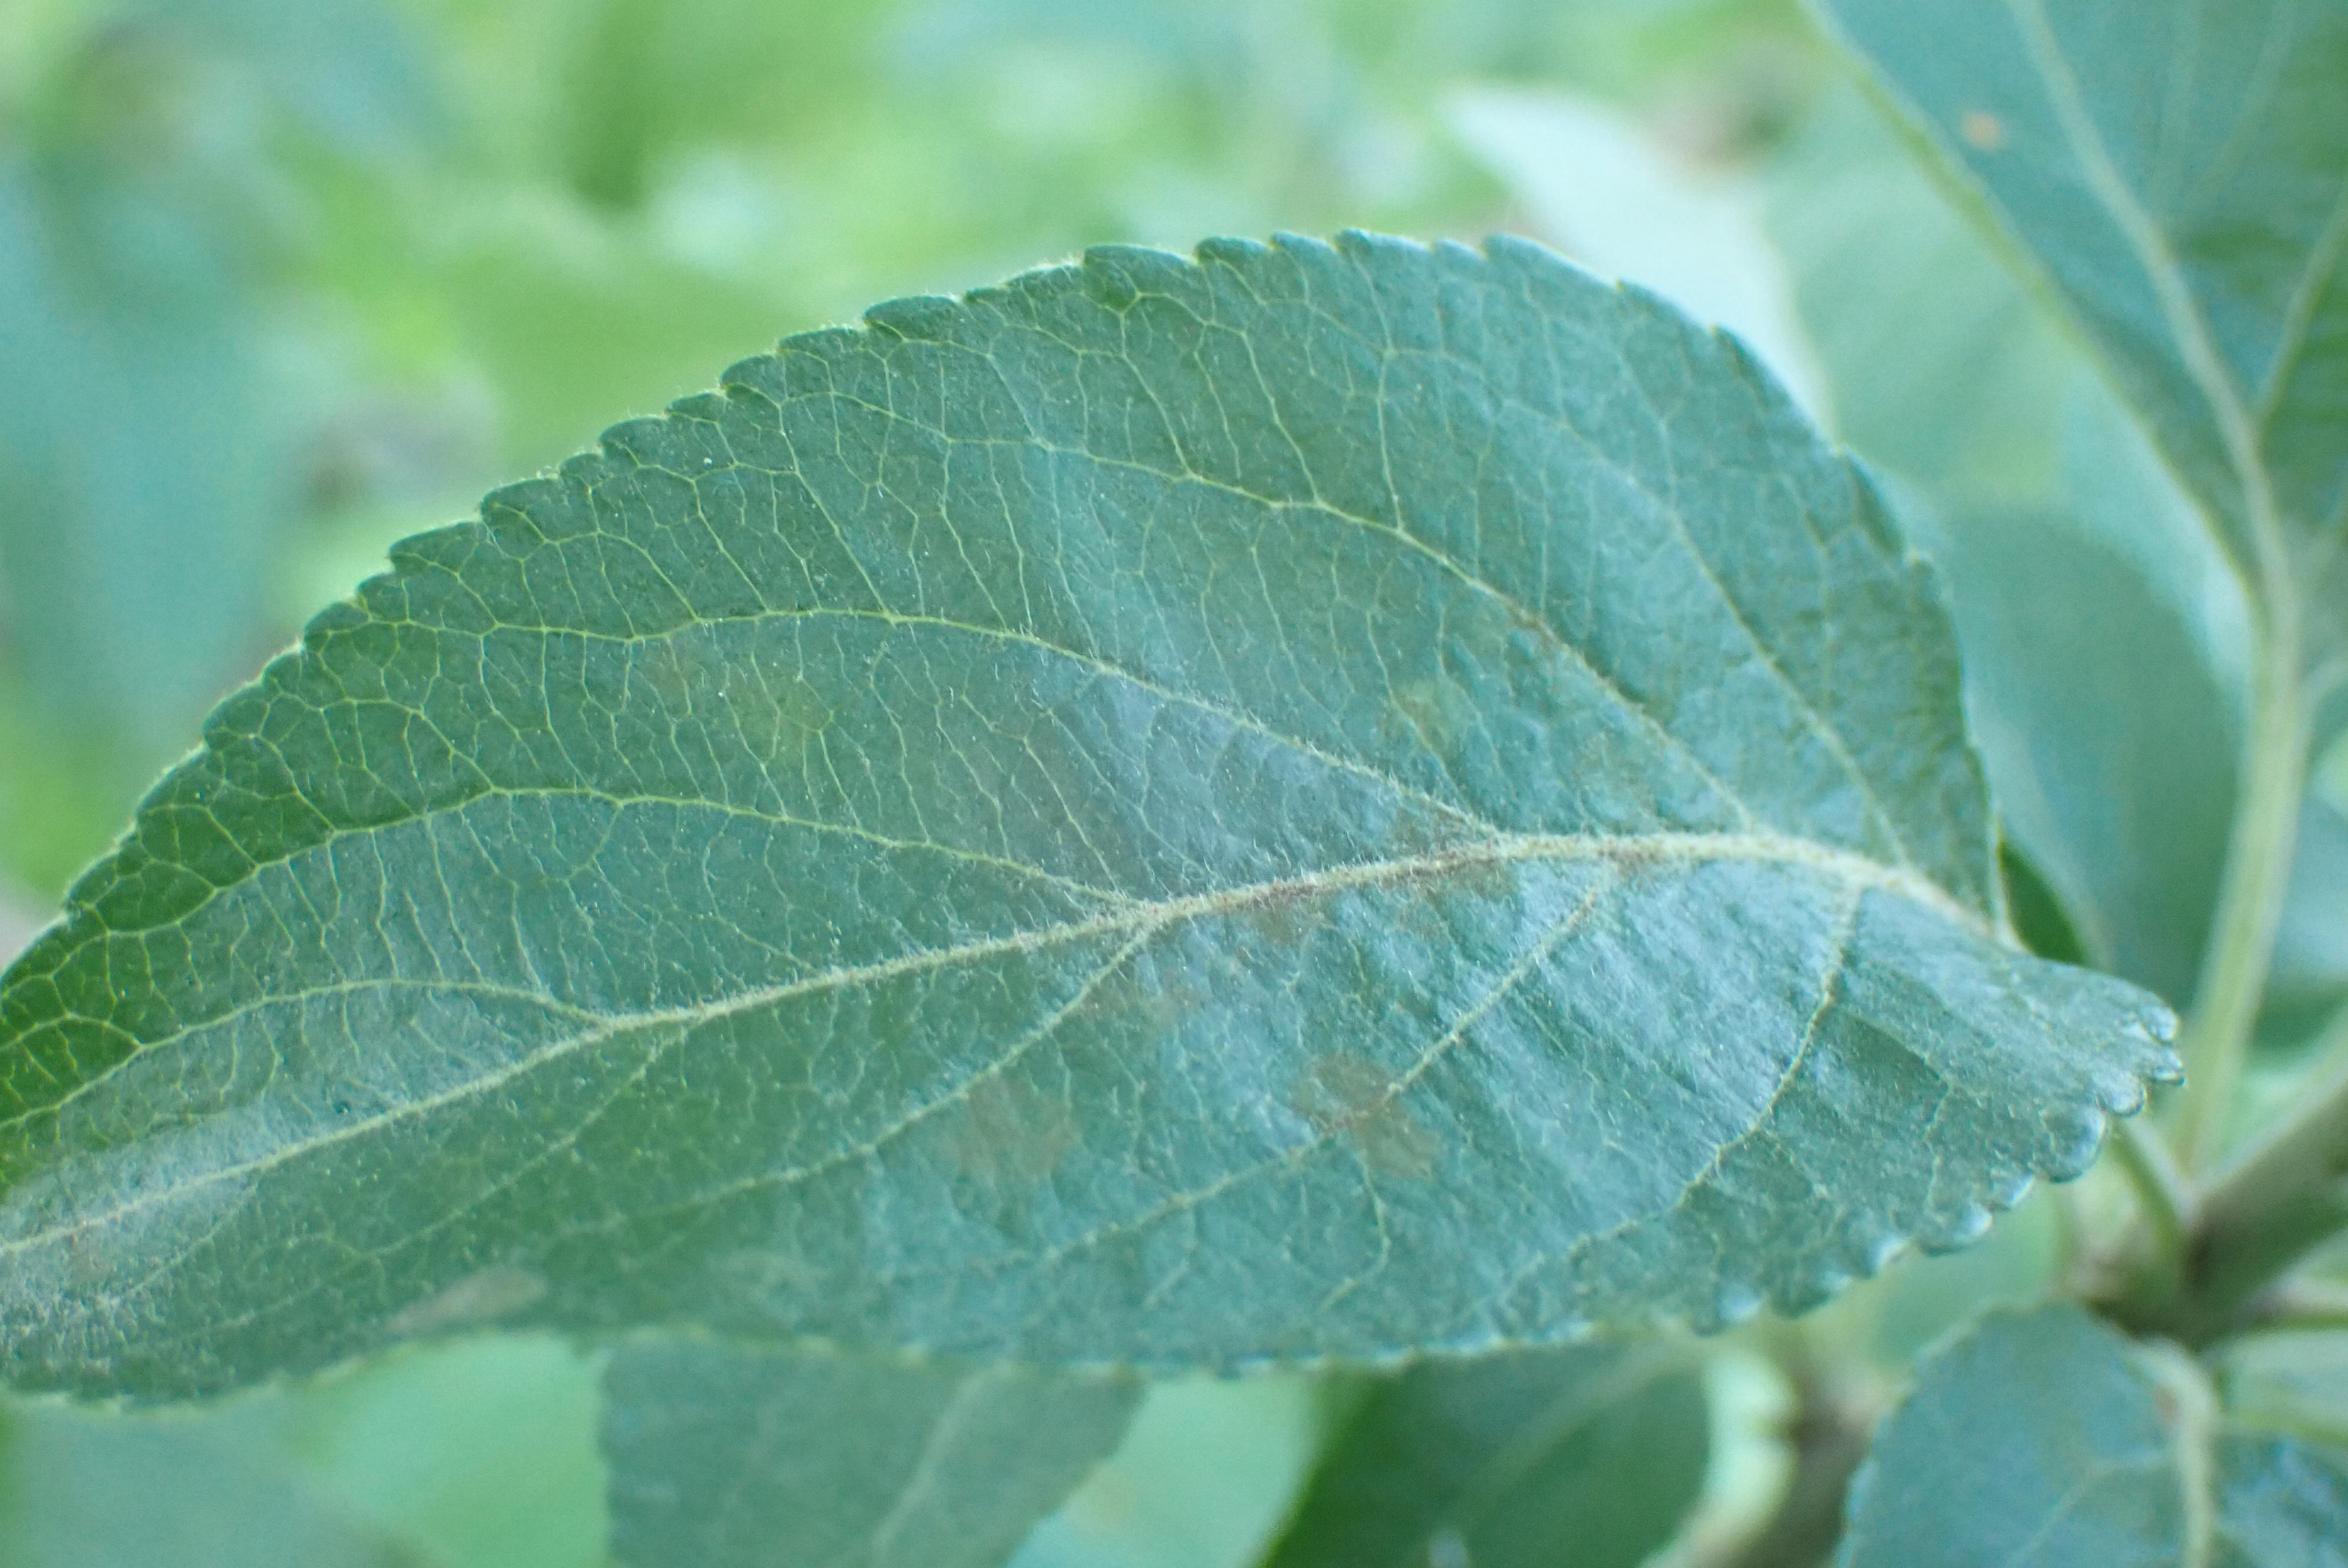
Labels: scab